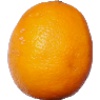
Label: Lemon Meyer 1